Bewdley (UK Parliament constituency)

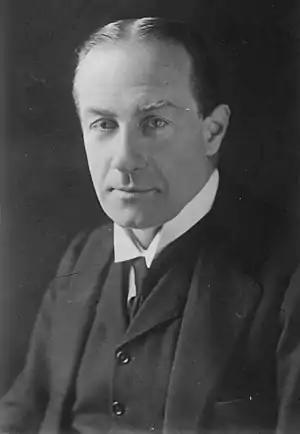
Stanley Baldwin

A General election was due to take place before the end of 1940, but was postponed due to the Second World War. By 1939, the following candidates had been selected to contest this constituency;